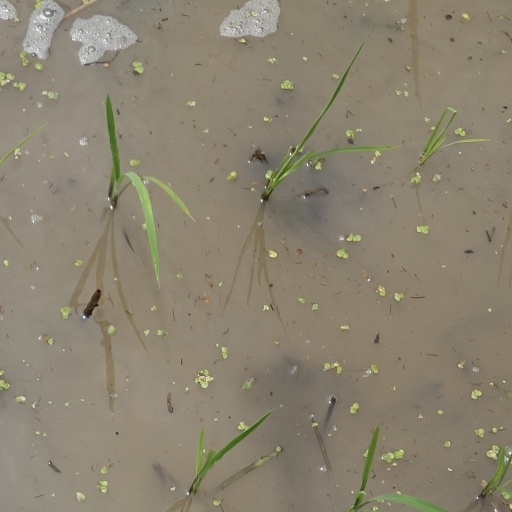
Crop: rice